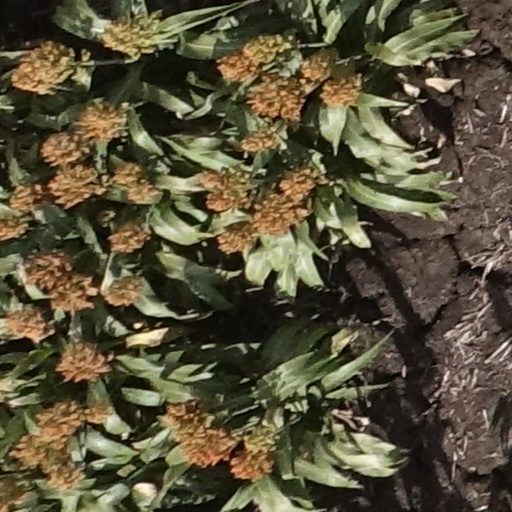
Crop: sorghum